Thomas Percy (Pilgrimage of Grace)

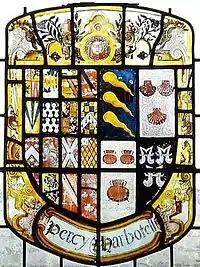
Arms of Sir Thomas Percy and his wife Eleanor Harbottle on a 16th-century window in Petworth House, Sussex

Sir Thomas Percy (c. 1504 – 2 June 1537) was a participant in the 1537 Bigod's Rebellion in the aftermath of the Pilgrimage of Grace, a Catholic uprising against King Henry VIII. He was convicted of treason and hanged, drawn and quartered at Tyburn. "The Catholic Encyclopedia" (1913) states that he "is considered a martyr by many".